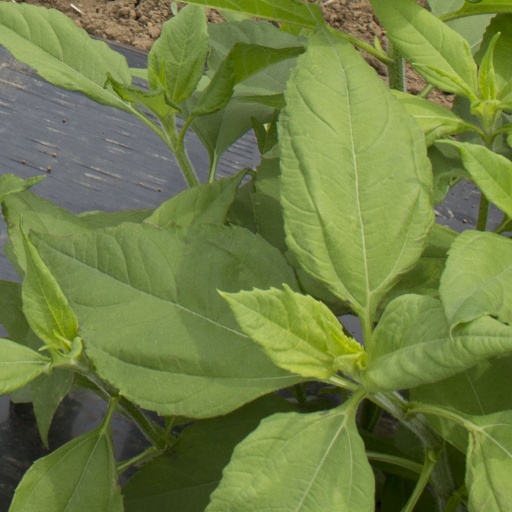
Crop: Jerusalem artichoke